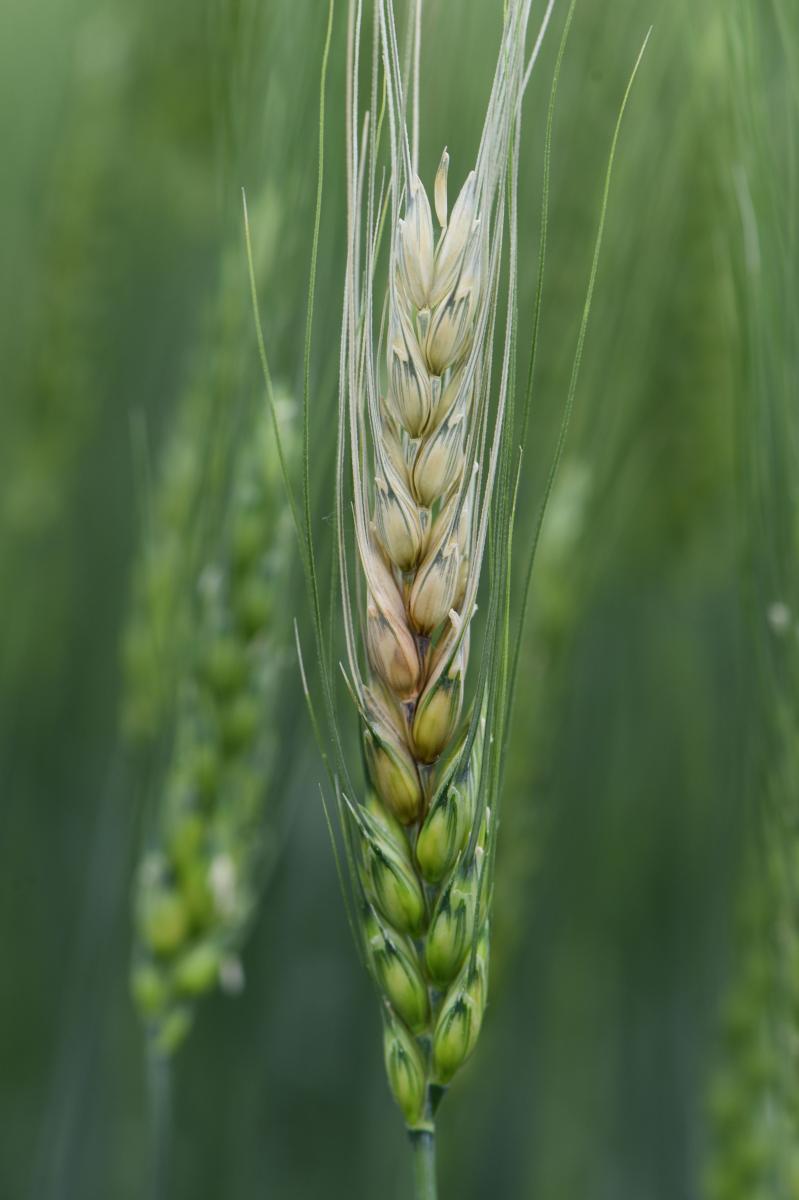
Plant: Wheat
Disease: wheat head scab